Martin Pierre Marsick

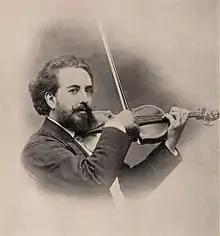
Martin Pierre Marsick in a picture from a New York magazine of 1895; photographed by Otto Wegener

Martin Pierre Joseph Marsick (9 March 1847, in Jupille-sur-Meuse – 21 October 1924, in Paris), was a Belgian violin player, composer and teacher. His violin was made by Antonio Stradivari in 1705 and has since become known as the Ex Marsick Stradivarius. It was the instrument of David Oistrakh from 1966 to 1974. Marsick's nephew, Armand Marsick, the son of his brother Louis François, was a major violinist of the 20th century.